Walterdale Playhouse

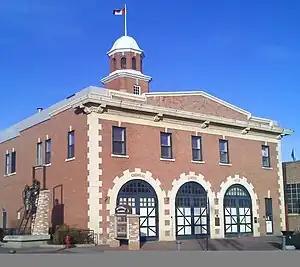
Originally Strathcona Fire Hall No. 1, built in 1909, became Fire Hall No. 6 in the 1912 amalgamation with Edmonton. It has housed the Walterdale Theatre since 1974, and has been an Alberta Historic Site since 14 July 1976. The tower still holds the original bell.

The Walterdale Playhouse is an amateur live performance venue in the Strathcona neighborhood of Edmonton. In 2008 the venue celebrated 50 year of theater. The theatre is mainly run by donations and volunteers in the community.